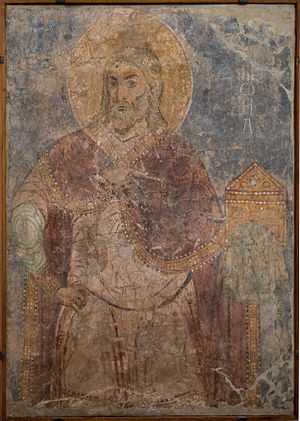
Samuel (bibelsk person)
Samuel var den sidste regerende dommer i det gamle Israel, og som sådan optræder han i Første Samuelsbog i det Gamle Testamente i Bibelen. Samuel salvede kong Saul, den første konge i Israel, og senere ligeledes kong David.